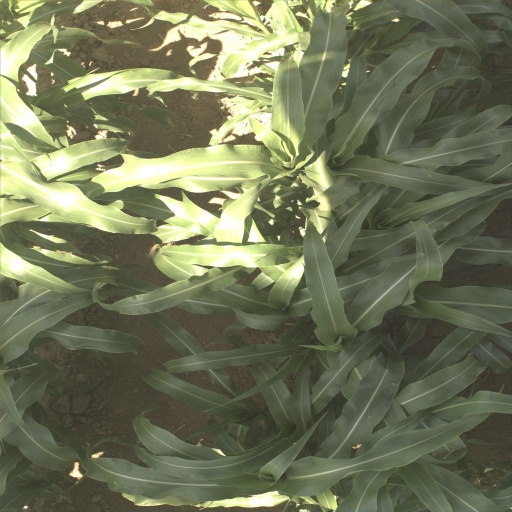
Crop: sorghum